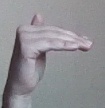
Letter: khaa